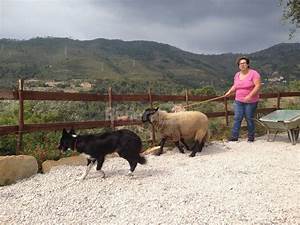
Label: pecora